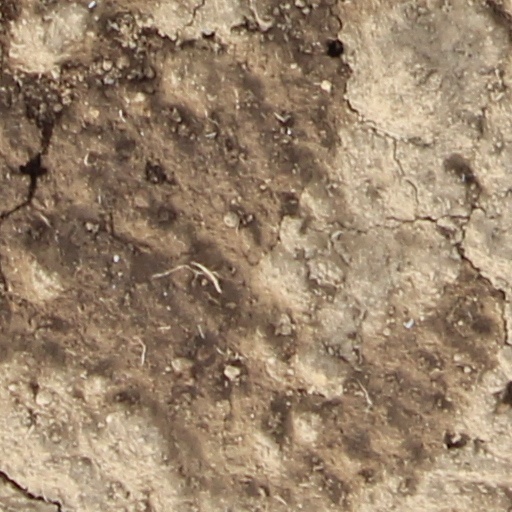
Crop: wheat